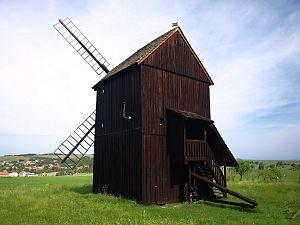
Bařice-Velké Těšany est une commune du district de Kroměříž, dans la région de Zlín, en Tchéquie. Sa population s'élevait à 472 habitants en 2018.